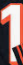
Number: 1